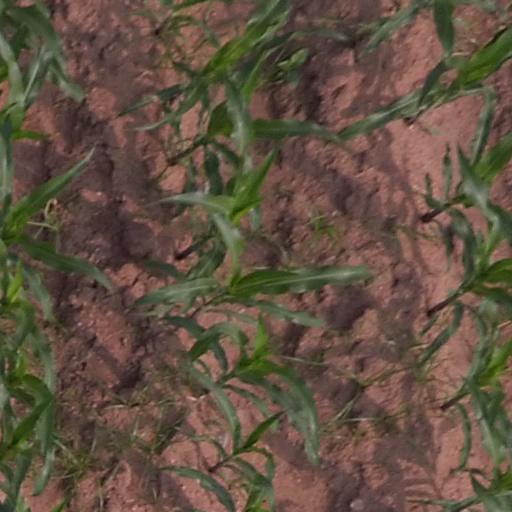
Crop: maize; corn